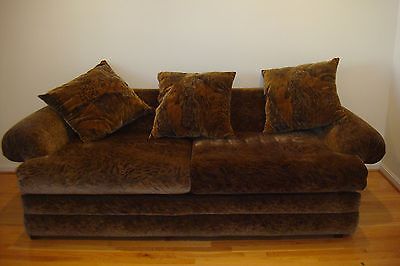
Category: sofa